Winners of the West (1921 serial)

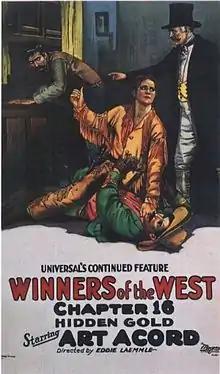
Film poster for Chapter 16

Winners of the West is a 1921 American silent Western film serial directed by Edward Laemmle. This serial is considered to be a lost film.